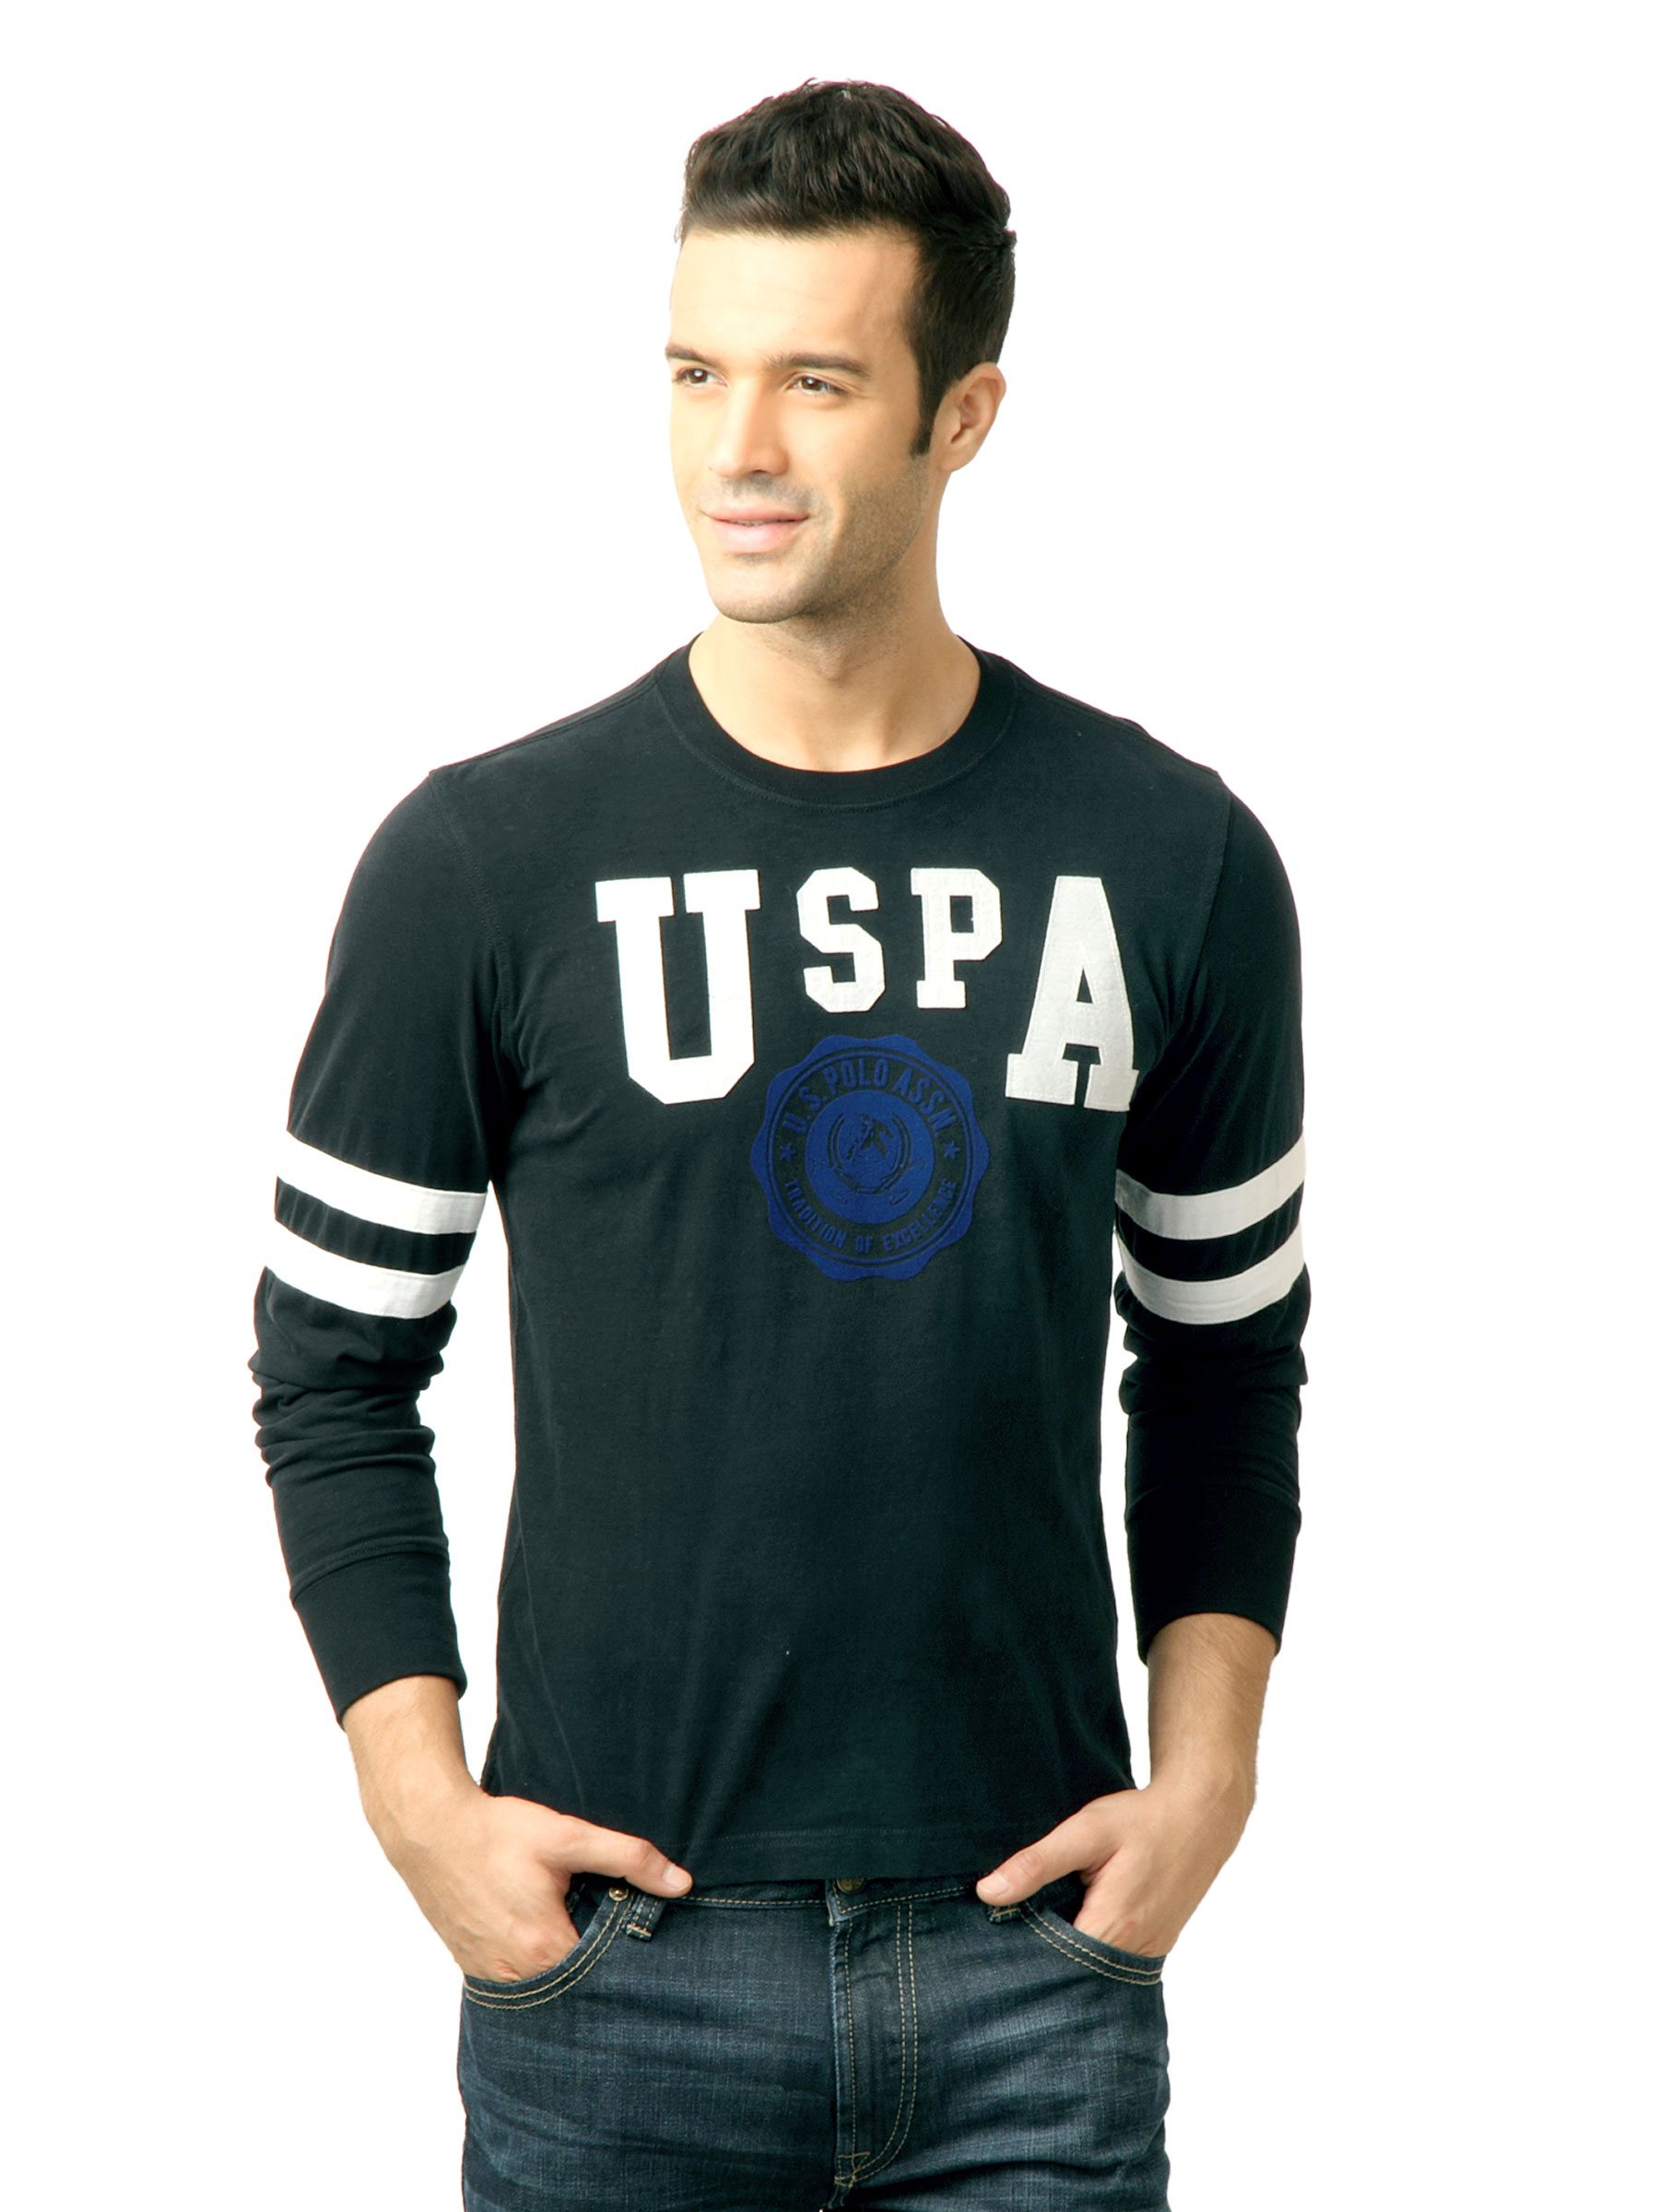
U.S. Polo Assn. Men Printed Black Tshirt
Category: Apparel / Topwear / Tshirts
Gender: Men
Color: Black
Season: Fall 2011
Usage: Casual